Dedham, Massachusetts in the American Revolution

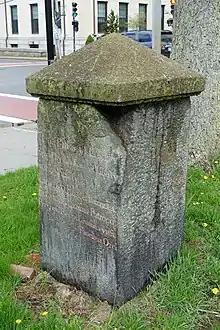
The base of the Pillar of Liberty

When Parliament imposed the Stamp Act 1765 on the 13 colonies, there was little effect in Dedham and thus little outcry. The one person most affected was Dr. Nathaniel Ames who would have to pay for each sheet of paper used in his almanac, his liquor license, and for his medical papers. He began stirring up his fellow townsmen, and Town Meeting appointed a committee to draft a set of instructions to Samuel Dexter, their representative in the Great and General Court. Seven men were appointed to the committee, but their draft was likely written by Ames. The letter, which instructed Dexter to oppose the Act, was unanimously approved on October 21, 1765.